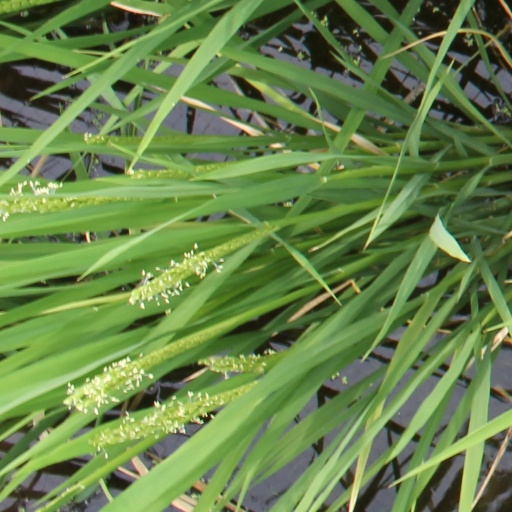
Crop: rice